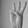
ASL letter: W